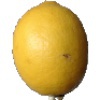
Label: Lemon 1